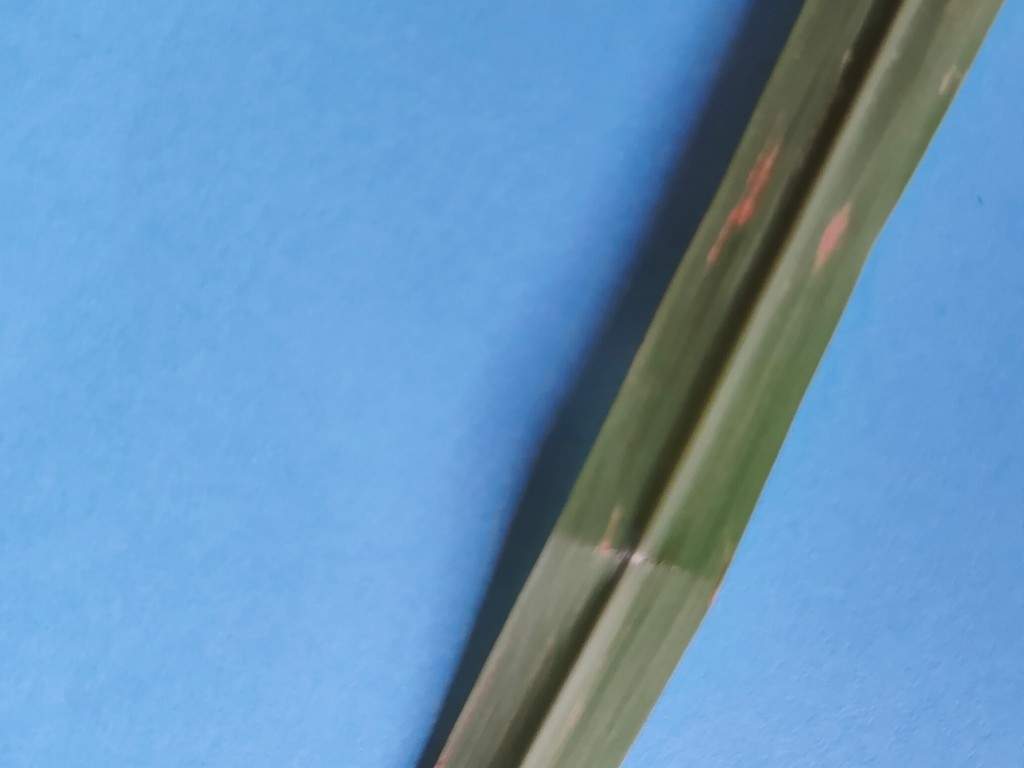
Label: Unhealthy